Joe Stydahar

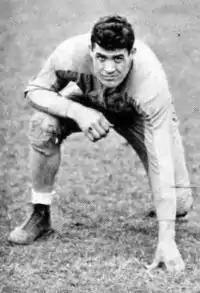
Stydahar, 1936

Joseph Lee Stydahar (March 17, 1912 – March 23, 1977), nicknamed "Jumbo Joe", was an American professional football player and coach. He was inducted into the Pro Football Hall of Fame in 1967 and the College Football Hall of Fame in 1972.